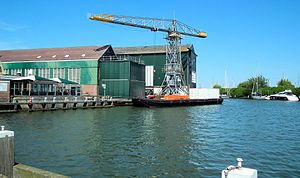
M/S Ritan
Skibsværftet K. Hakvoort i Monnickendam
M/S Ritan færøskːrita = „ er en passager og fragtfærge på Færøerne, som flere gange om dagen sejler fra havnen i Hvannasund over farvandet Fugloyarfjørður til øerne Svínoy og Fugloy. Alle anløbsøerne tilhører Færøernes nordligste øer Norðoyar. Postbåden Másin sejlede fra 1959 til 2010 på ruten. Den blev i 2010 afløst af den nuværende færge. Skibet ejes af Færøernes Landsstyre som driver det rederiet Strandfaraskip Landsins.